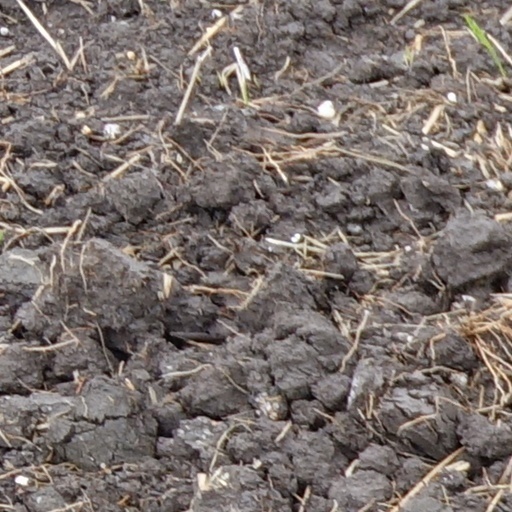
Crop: wheat